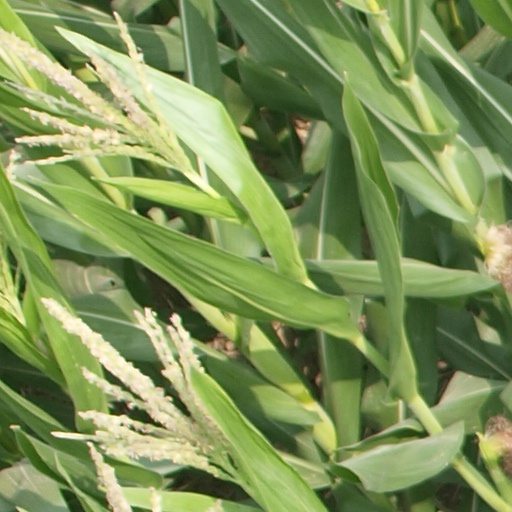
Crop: maize; corn